MACS0647-JD

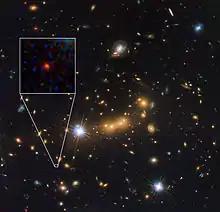

JD refers to "J-band Dropout" – the galaxy was not detected in the so-called J-band (F125W), nor in 14 bluer Hubble filters. It only appeared in the two reddest filters (F140W and F160W).